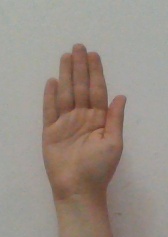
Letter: seen